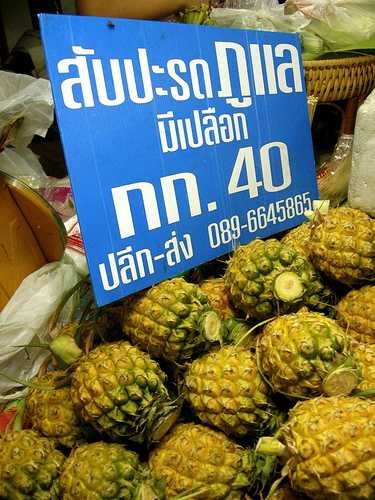
Label: Pineapple